Bougarabou

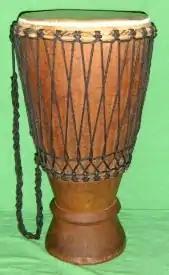
Bougarabou

A bougarabou (alternative spelling “Boucarabou”) is a set of drums commonly used in West Africa. The drums are single headed (cow skin), with an elongated goblet or roughly conical shape, usually placed on a single stand, and most commonly played in sets of three to four.